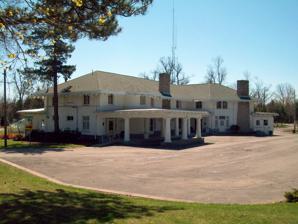
Building: Automobile Club of Buffalo
Country: United States of America
Year built: 1911
United States historic place Automobile Club of Buffalo U.S. National Register of Historic Places Automobile Club of Buffalo, April 2012 Show map of New York Show map of the United States Location 10405 Main Street, Clarence, New York Coordinates 42°58′47″N 78°35′56″W / 42.97972°N 78.59889°W / 42.97972; -78.59889 Area 32.93 acres (13.33 ha) Built 1910-1911 Built by Metz Brothers Construction Co. Architect Esenwein & Johnson Architectural style Craftsman NRHP reference No. 12000341 Added to NRHP June 20, 2012 Automobile Club of Buffalo is a historic clubhouse located at Clarence in Erie County, New York .  It was designed by the architectural firm of Esenwein & Johnson and built in 1910–1911 in the Craftsman style.  It is a two-story, Y-shaped, wood-frame building with a low hipped roof and broad eaves. The building measures 184 feet long and 32 feet wide. It features a deep porte cochere , semicircular two-story tower, broad verandah , enclosed one-story porch, and two exposed chimneys.  Also on the property is a contributing storage shed. The property was sold to the Town of Clarence in 1957, and is used as a town park.  The Automobile Club of Buffalo joined the American Automobile Association in 1903, one of its earliest affiliates.  The clubhouse was built to promote membership in the Automobile Club of Buffalo, and was one of only six country clubs built by similar organizations in the United States. It was added to the National Register of Historic Places in 2012. References